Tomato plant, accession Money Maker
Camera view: vertical (180 deg); turntable rotation: 0 degrees
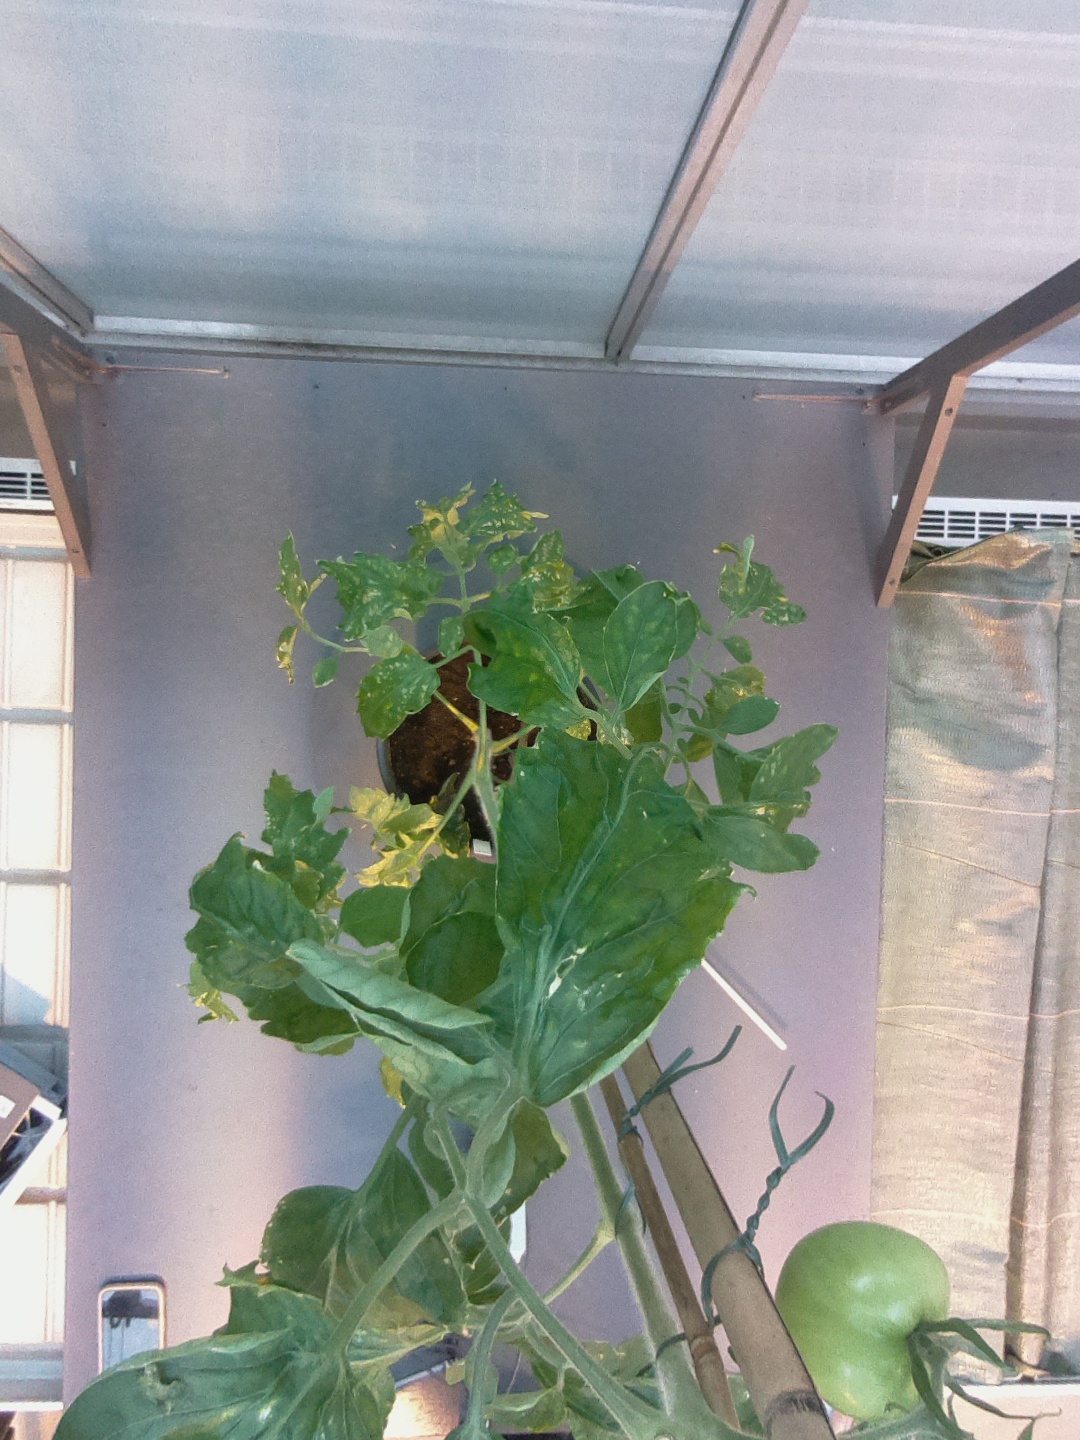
BBCH growth stage 75: 50%-60% of final fruit size